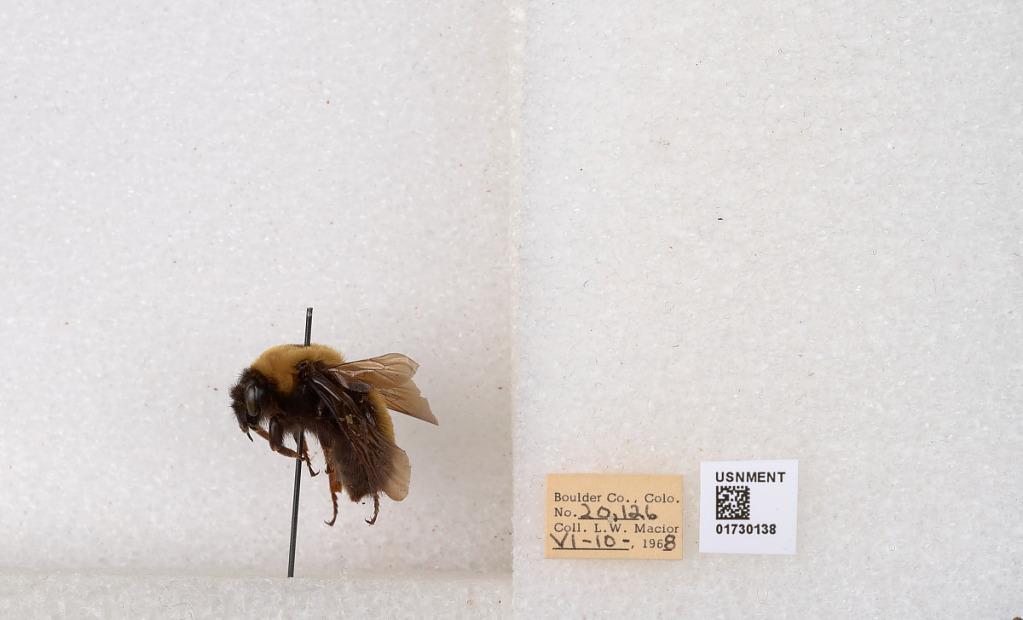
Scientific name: Bombus (Bombus) nevadensis Cresson